Visitation Academy of Frederick

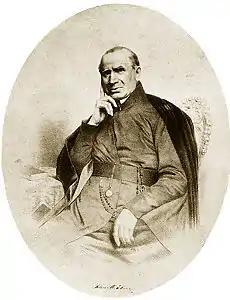
John McElroy

In 1823 Father John McElroy began negotiations with the Sisters of Charity for the establishment of a school for girls in Frederick, Maryland.